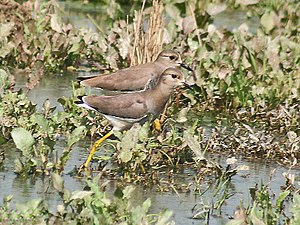
Sumpvibe
Sumpviben er en fugleart i slægten viber. Den er kun få gange set i Danmark som tilfældig gæst fra det vestlige Asien.